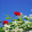
Label: rose